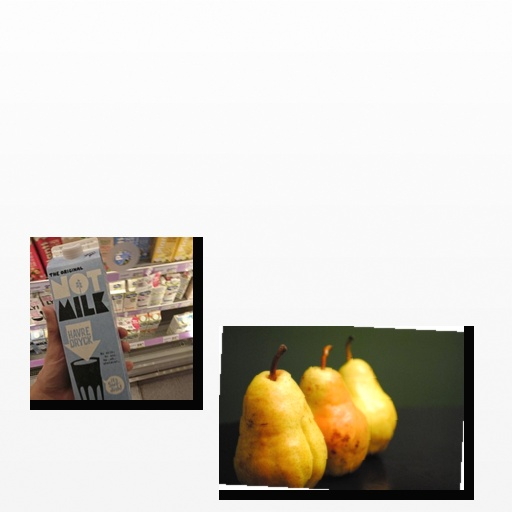
Food items: oat_milk, pear